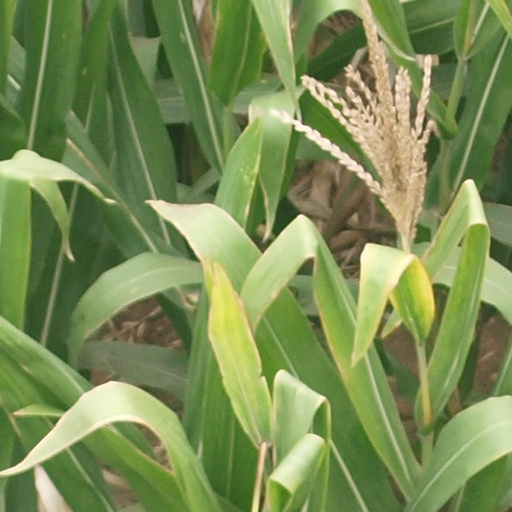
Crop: maize; corn